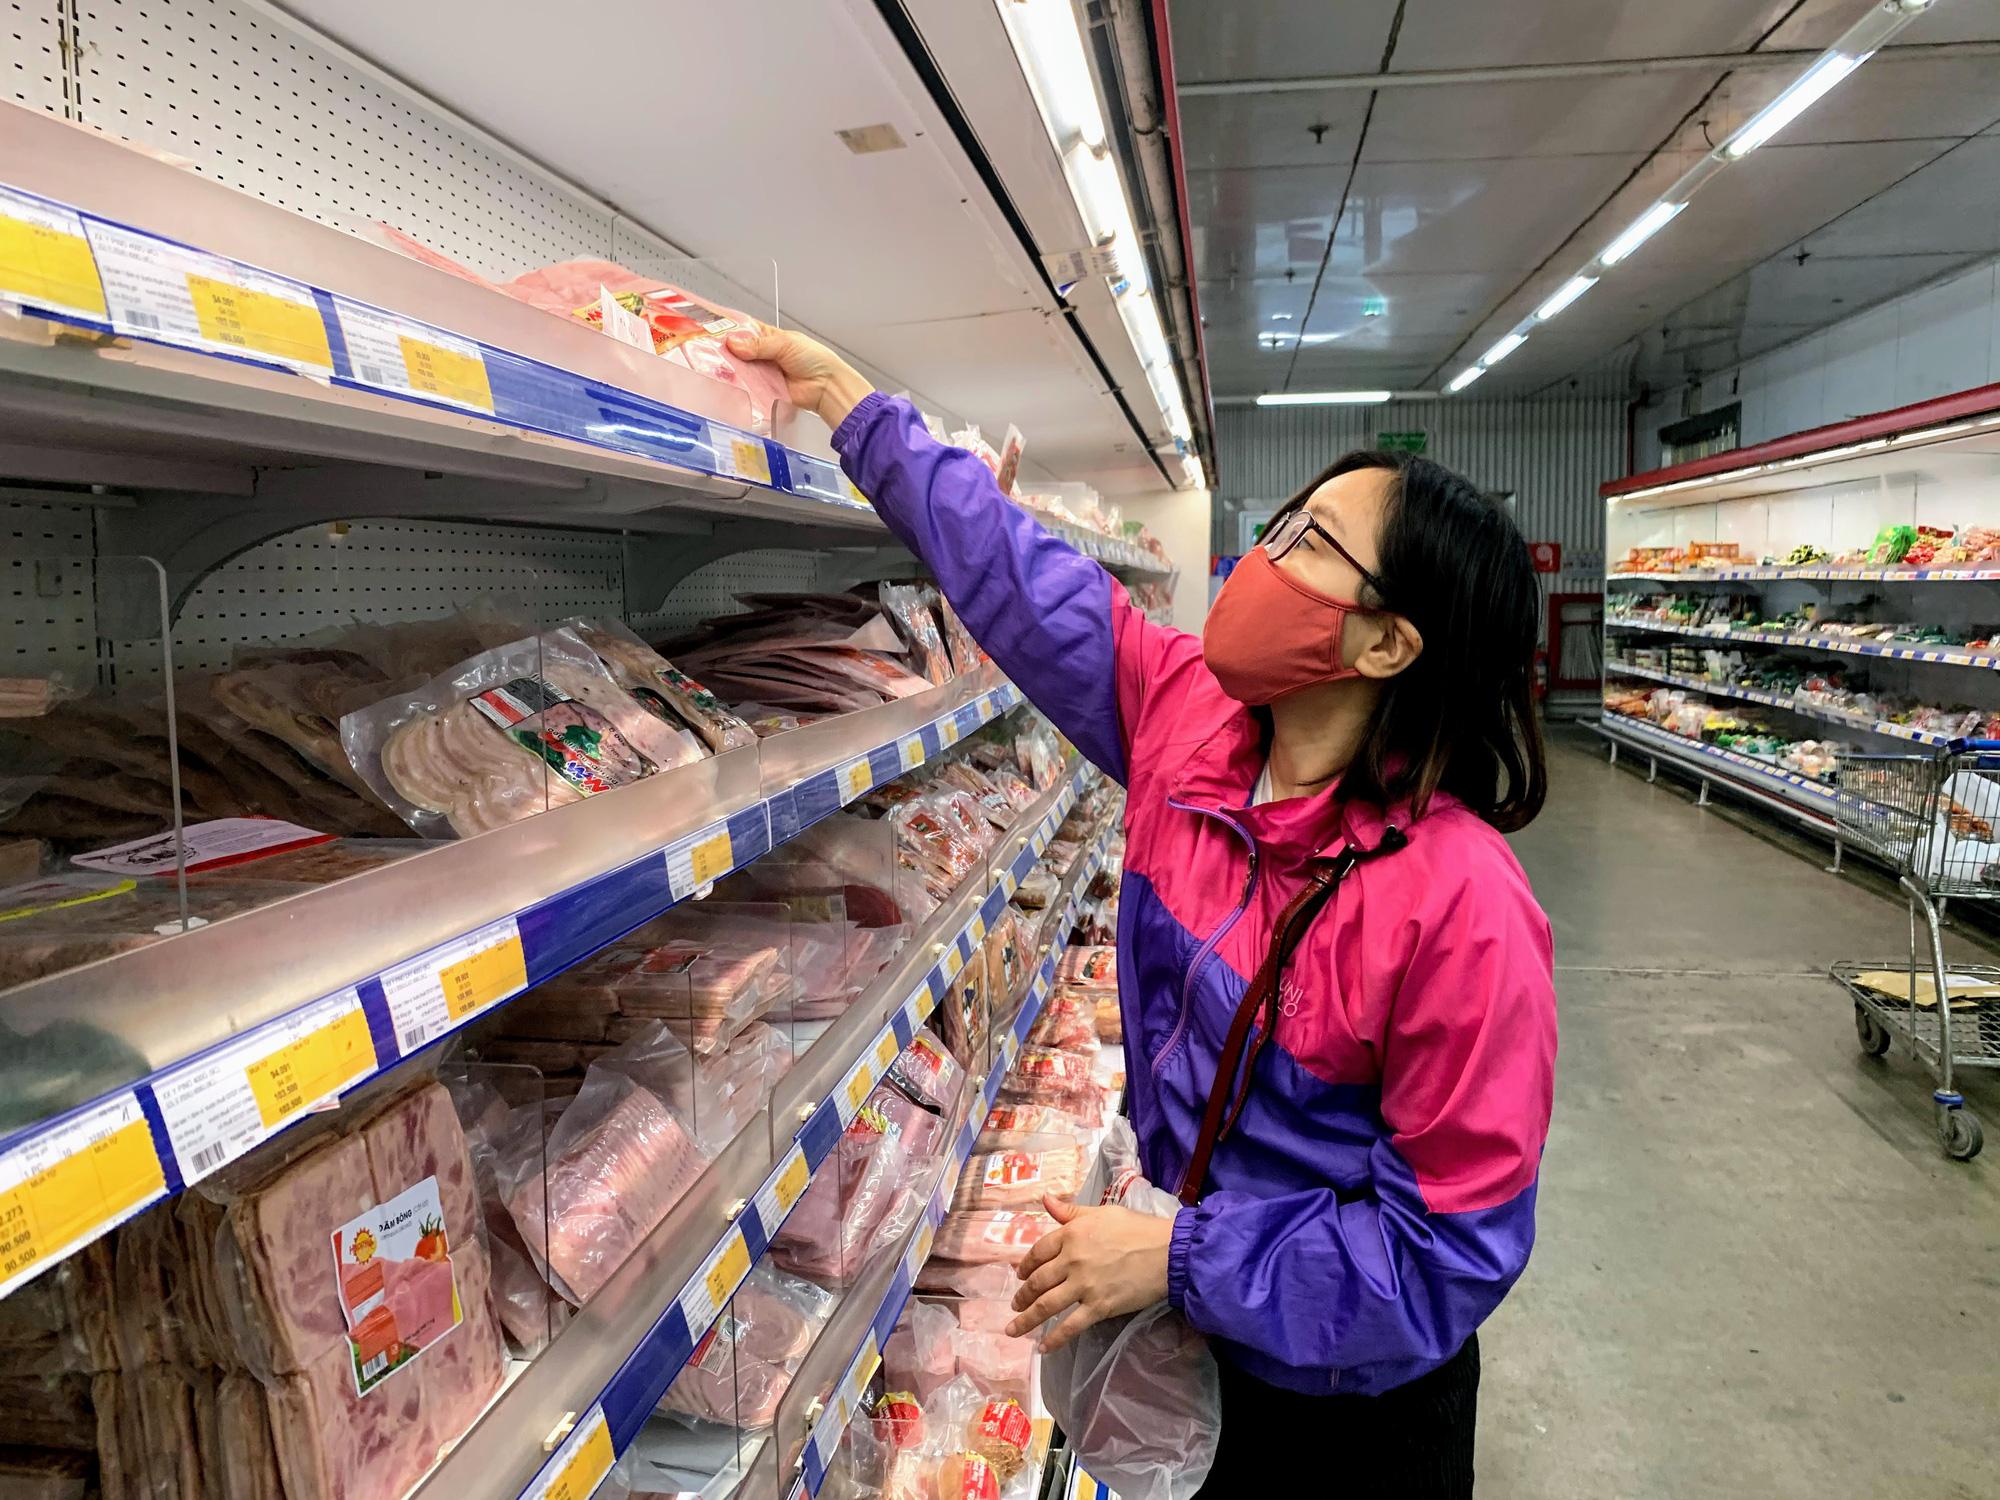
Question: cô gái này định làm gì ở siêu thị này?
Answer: cô gái này định lấy một gói thịt xuống từ kệ hàng